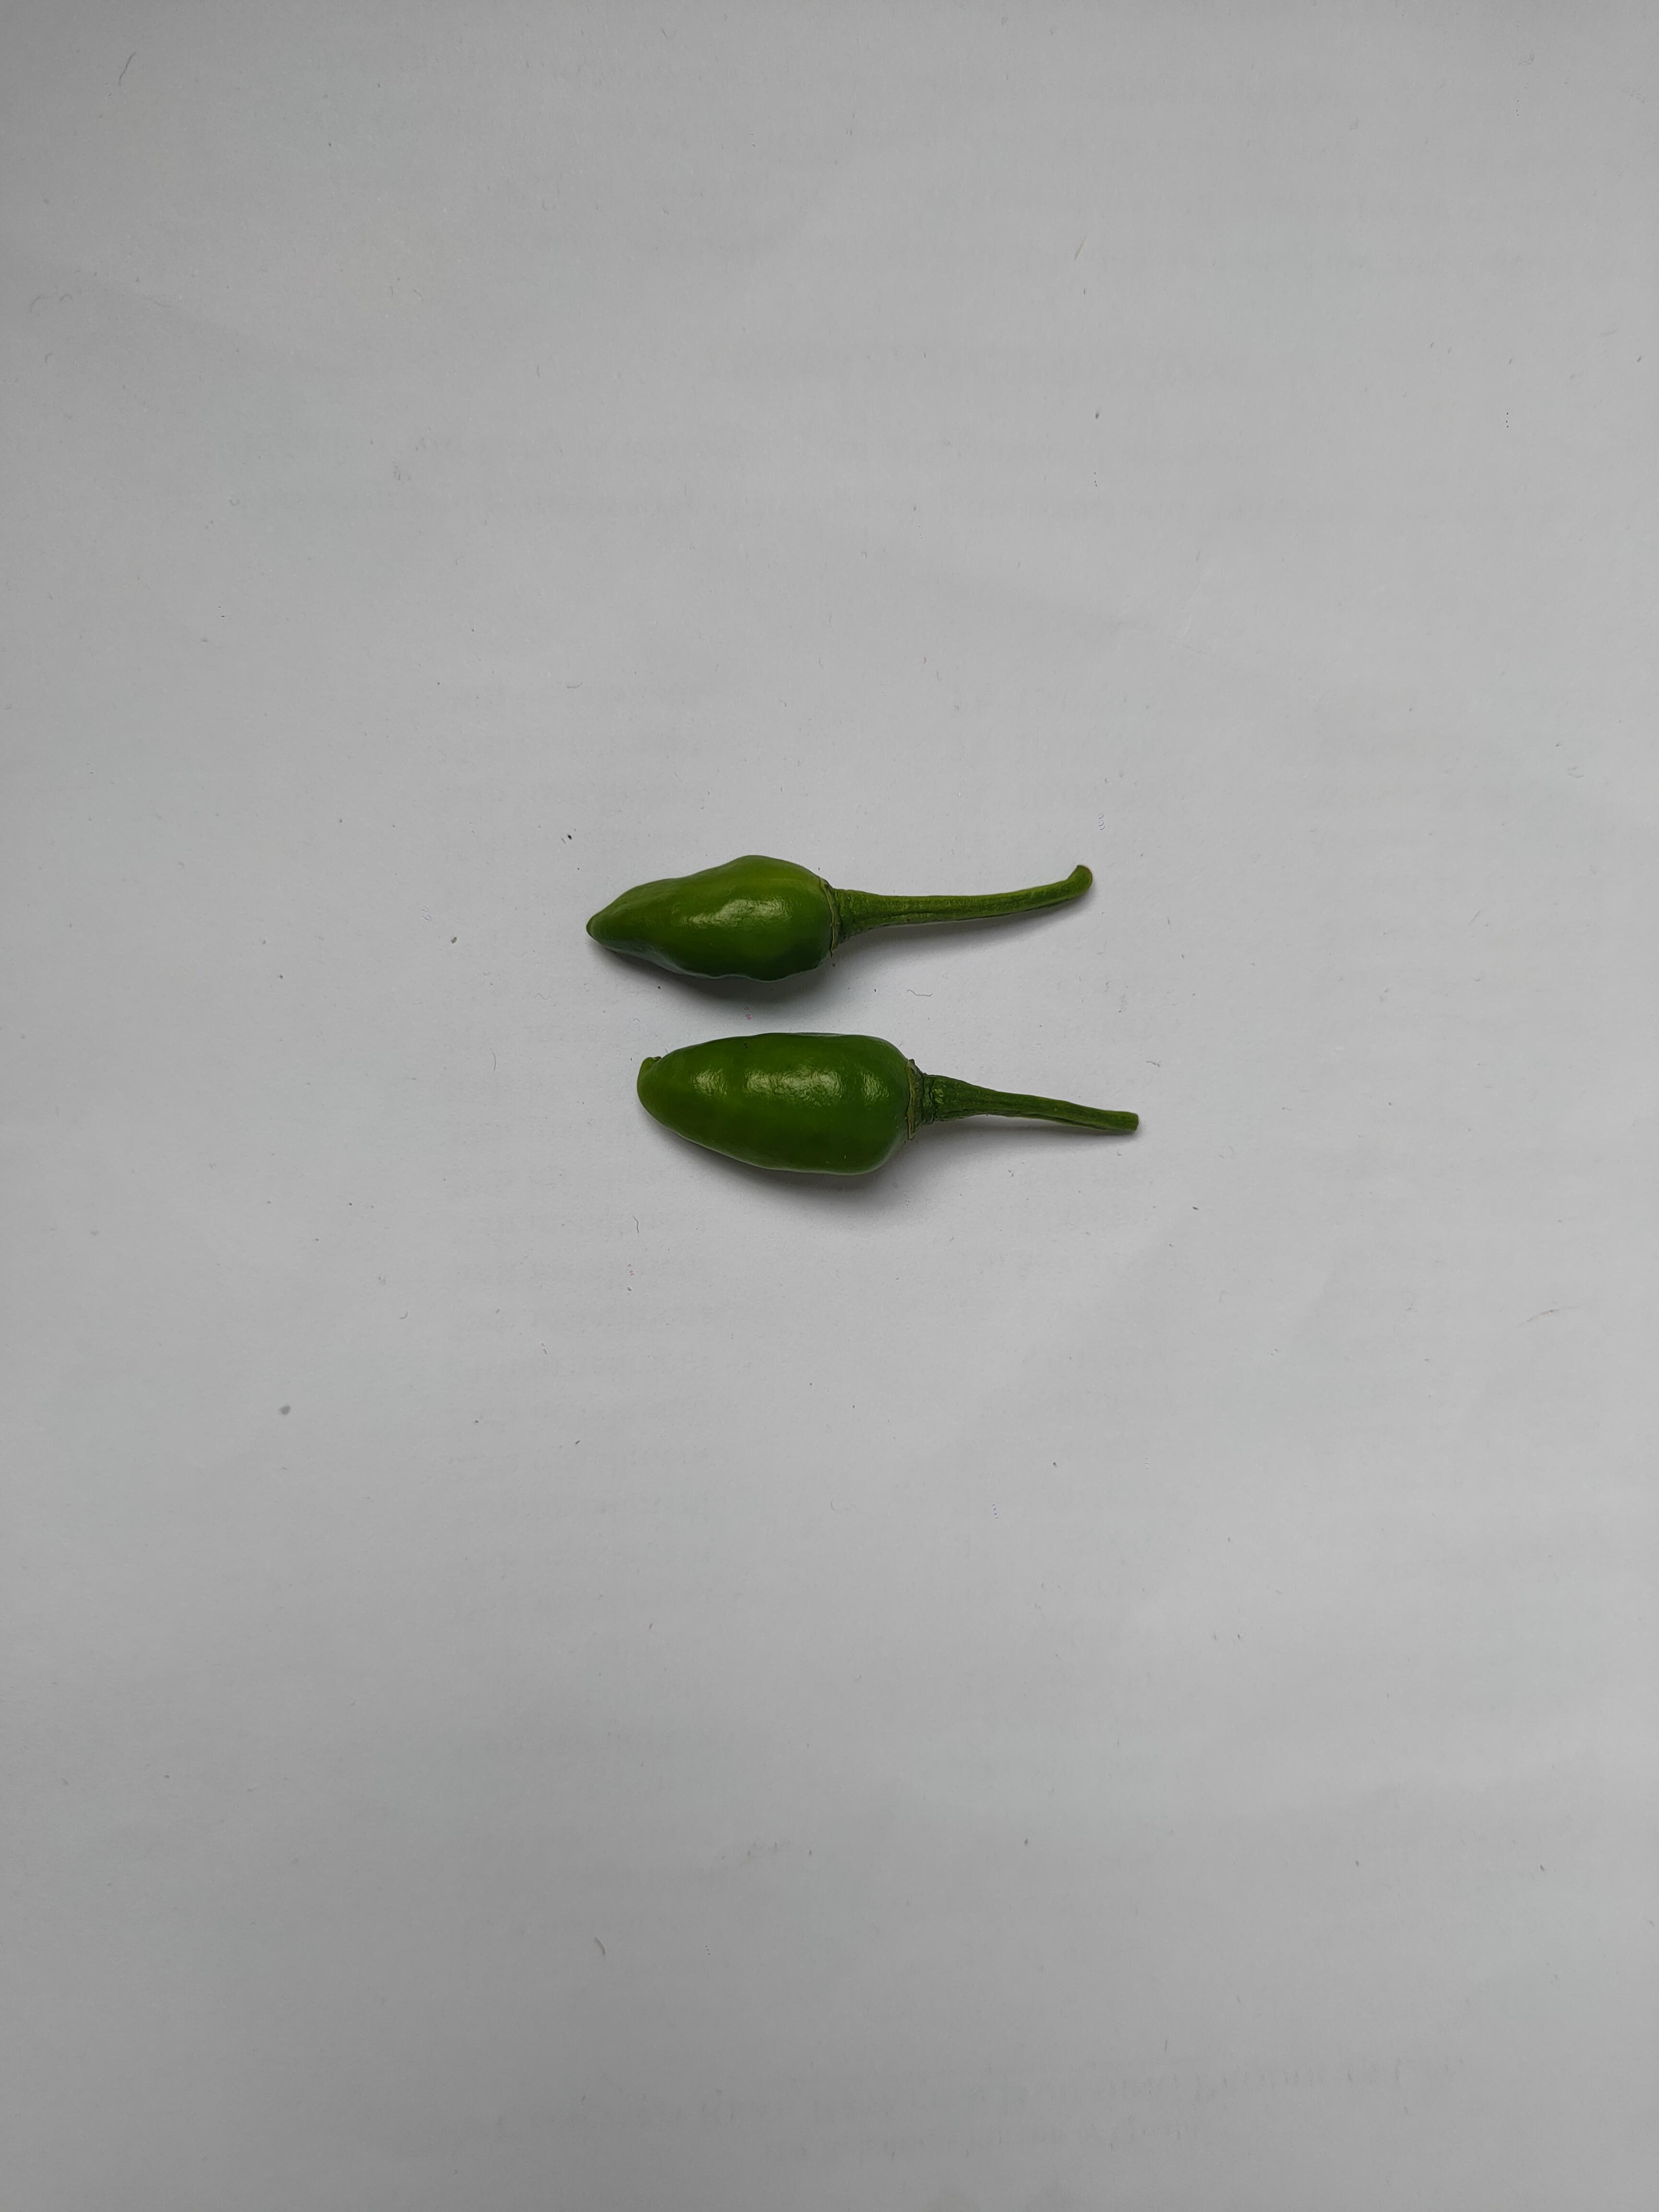
Label: Green Chili